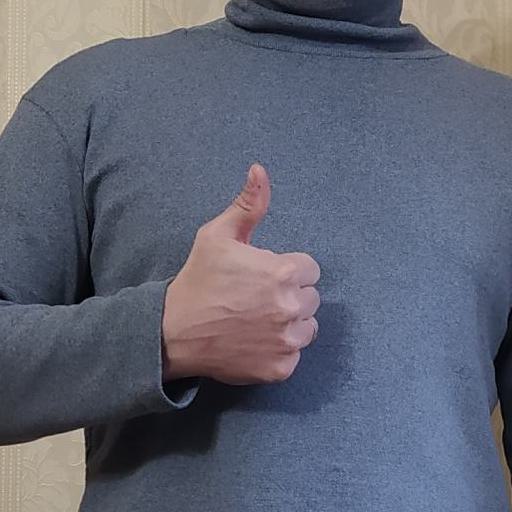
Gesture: like